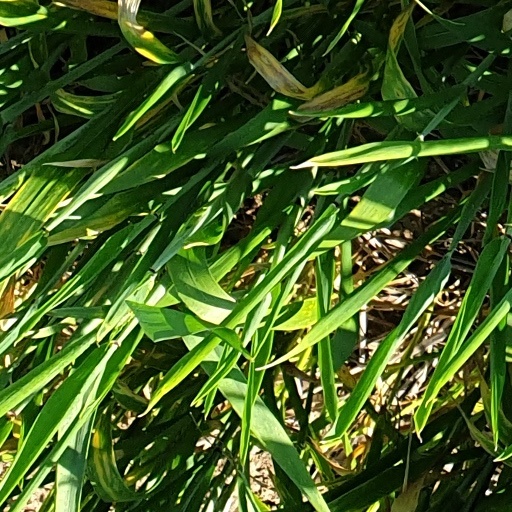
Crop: wheat